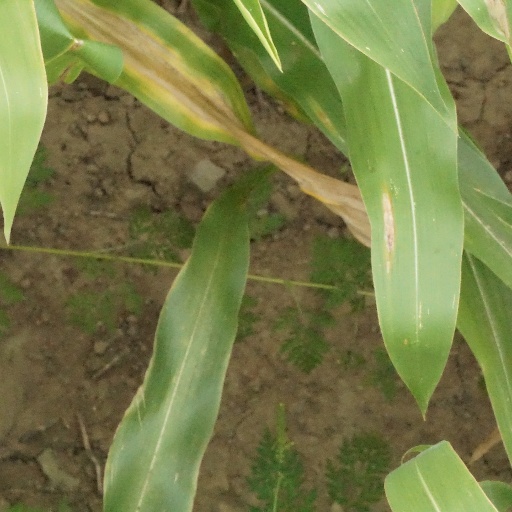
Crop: maize; corn